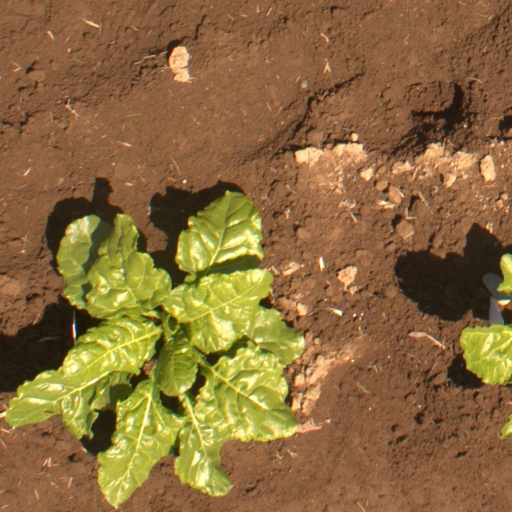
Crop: sugar beet